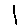
Label: 1